Coddled egg
Also known as:
id - Indonesian: Telur kukus
ko - Korean: 수란
ms - Malay: Telur celur
Category: egg (coddled egg)
Cuisine: Global
Associated cuisines: Global
Area: Global
Countries: Global
Region: Global

The dish refers to eggs that have been cracked into a ramekin or another small container, placed in a water bath or bain-marie and gently or lightly cooked just below boiling temperature. They can be partially cooked, mostly cooked, or hardly cooked at all

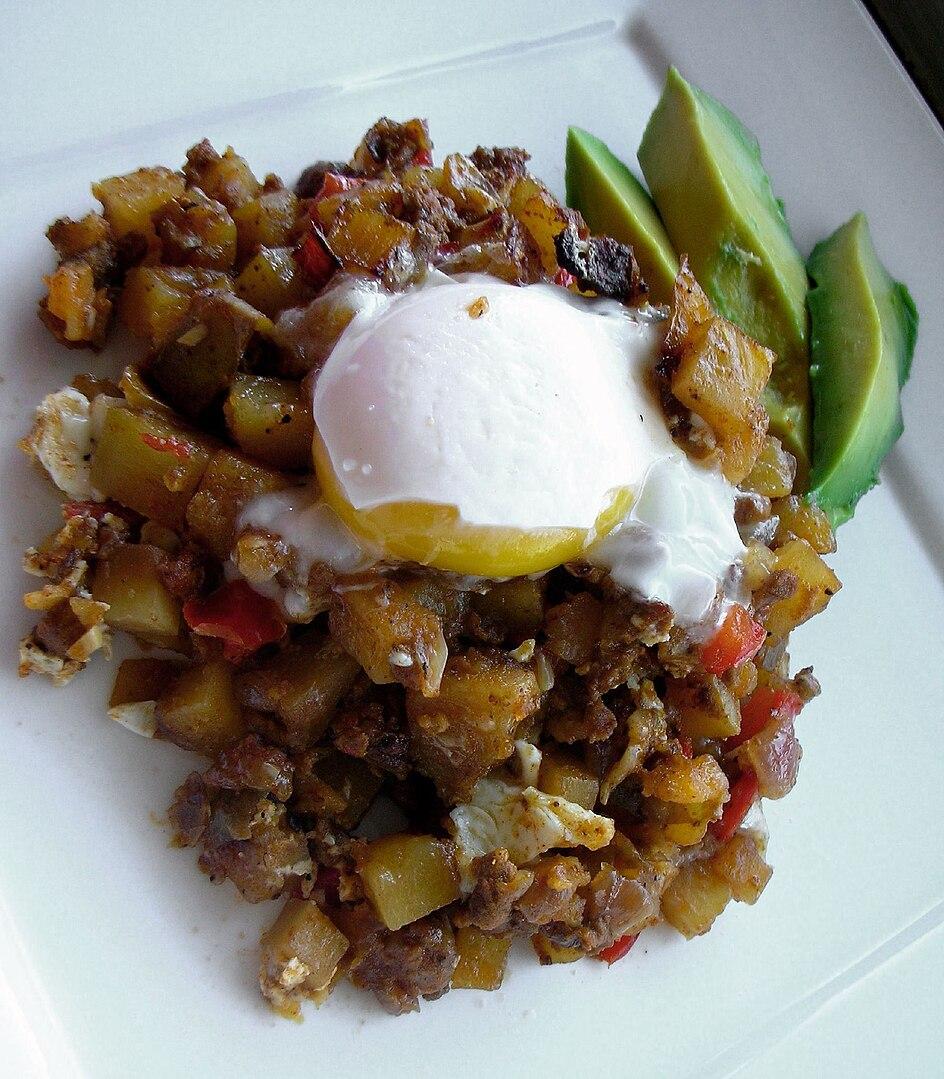